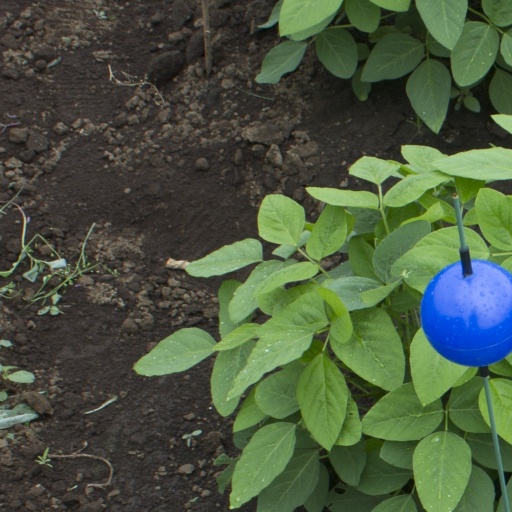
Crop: soybean